Order of Saint George (Kingdom of Hungary)

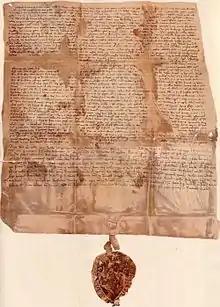
The Statutes of the Order afixed with the Great Seal bearing an image of St George slaying the dragon.

The Order of St George, , was the first secular chivalric order in the world established by King Charles I of Hungary in 1326.